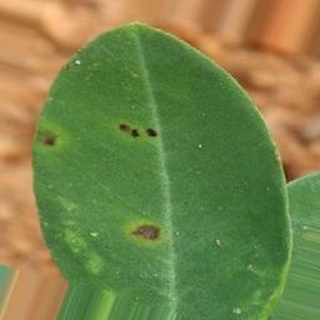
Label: groundnut_early_leaf_spot